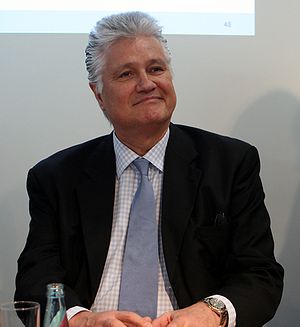
Guido Knopp
Guido Knopp er en tysk journalist og forfatter. Han har produceret TV-dokumentarer og skrevet bøger om Det Tredje Rige og nazismen.